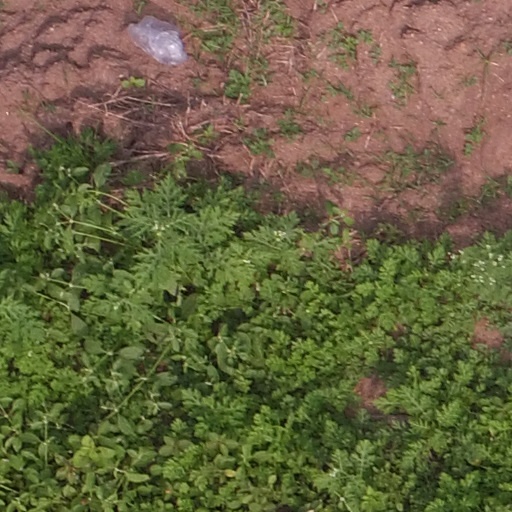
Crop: maize; corn